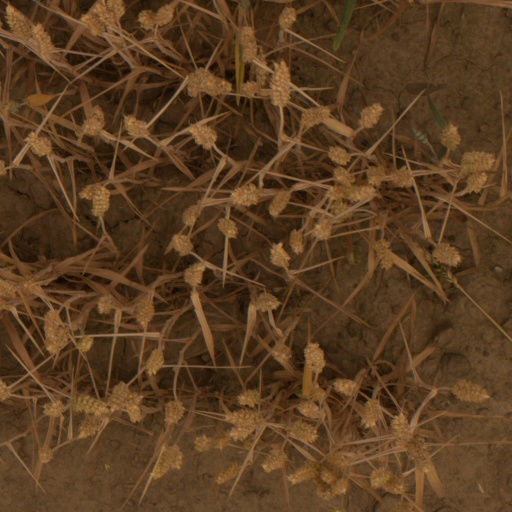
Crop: wheat